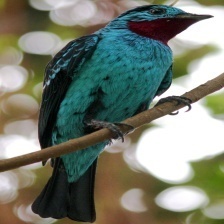
Species: SPANGLED COTINGA
Scientific name: COTINGA CAYANA